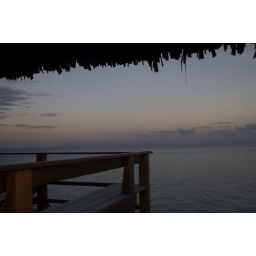
Our bed was next to the window that looked out over the water. loved it